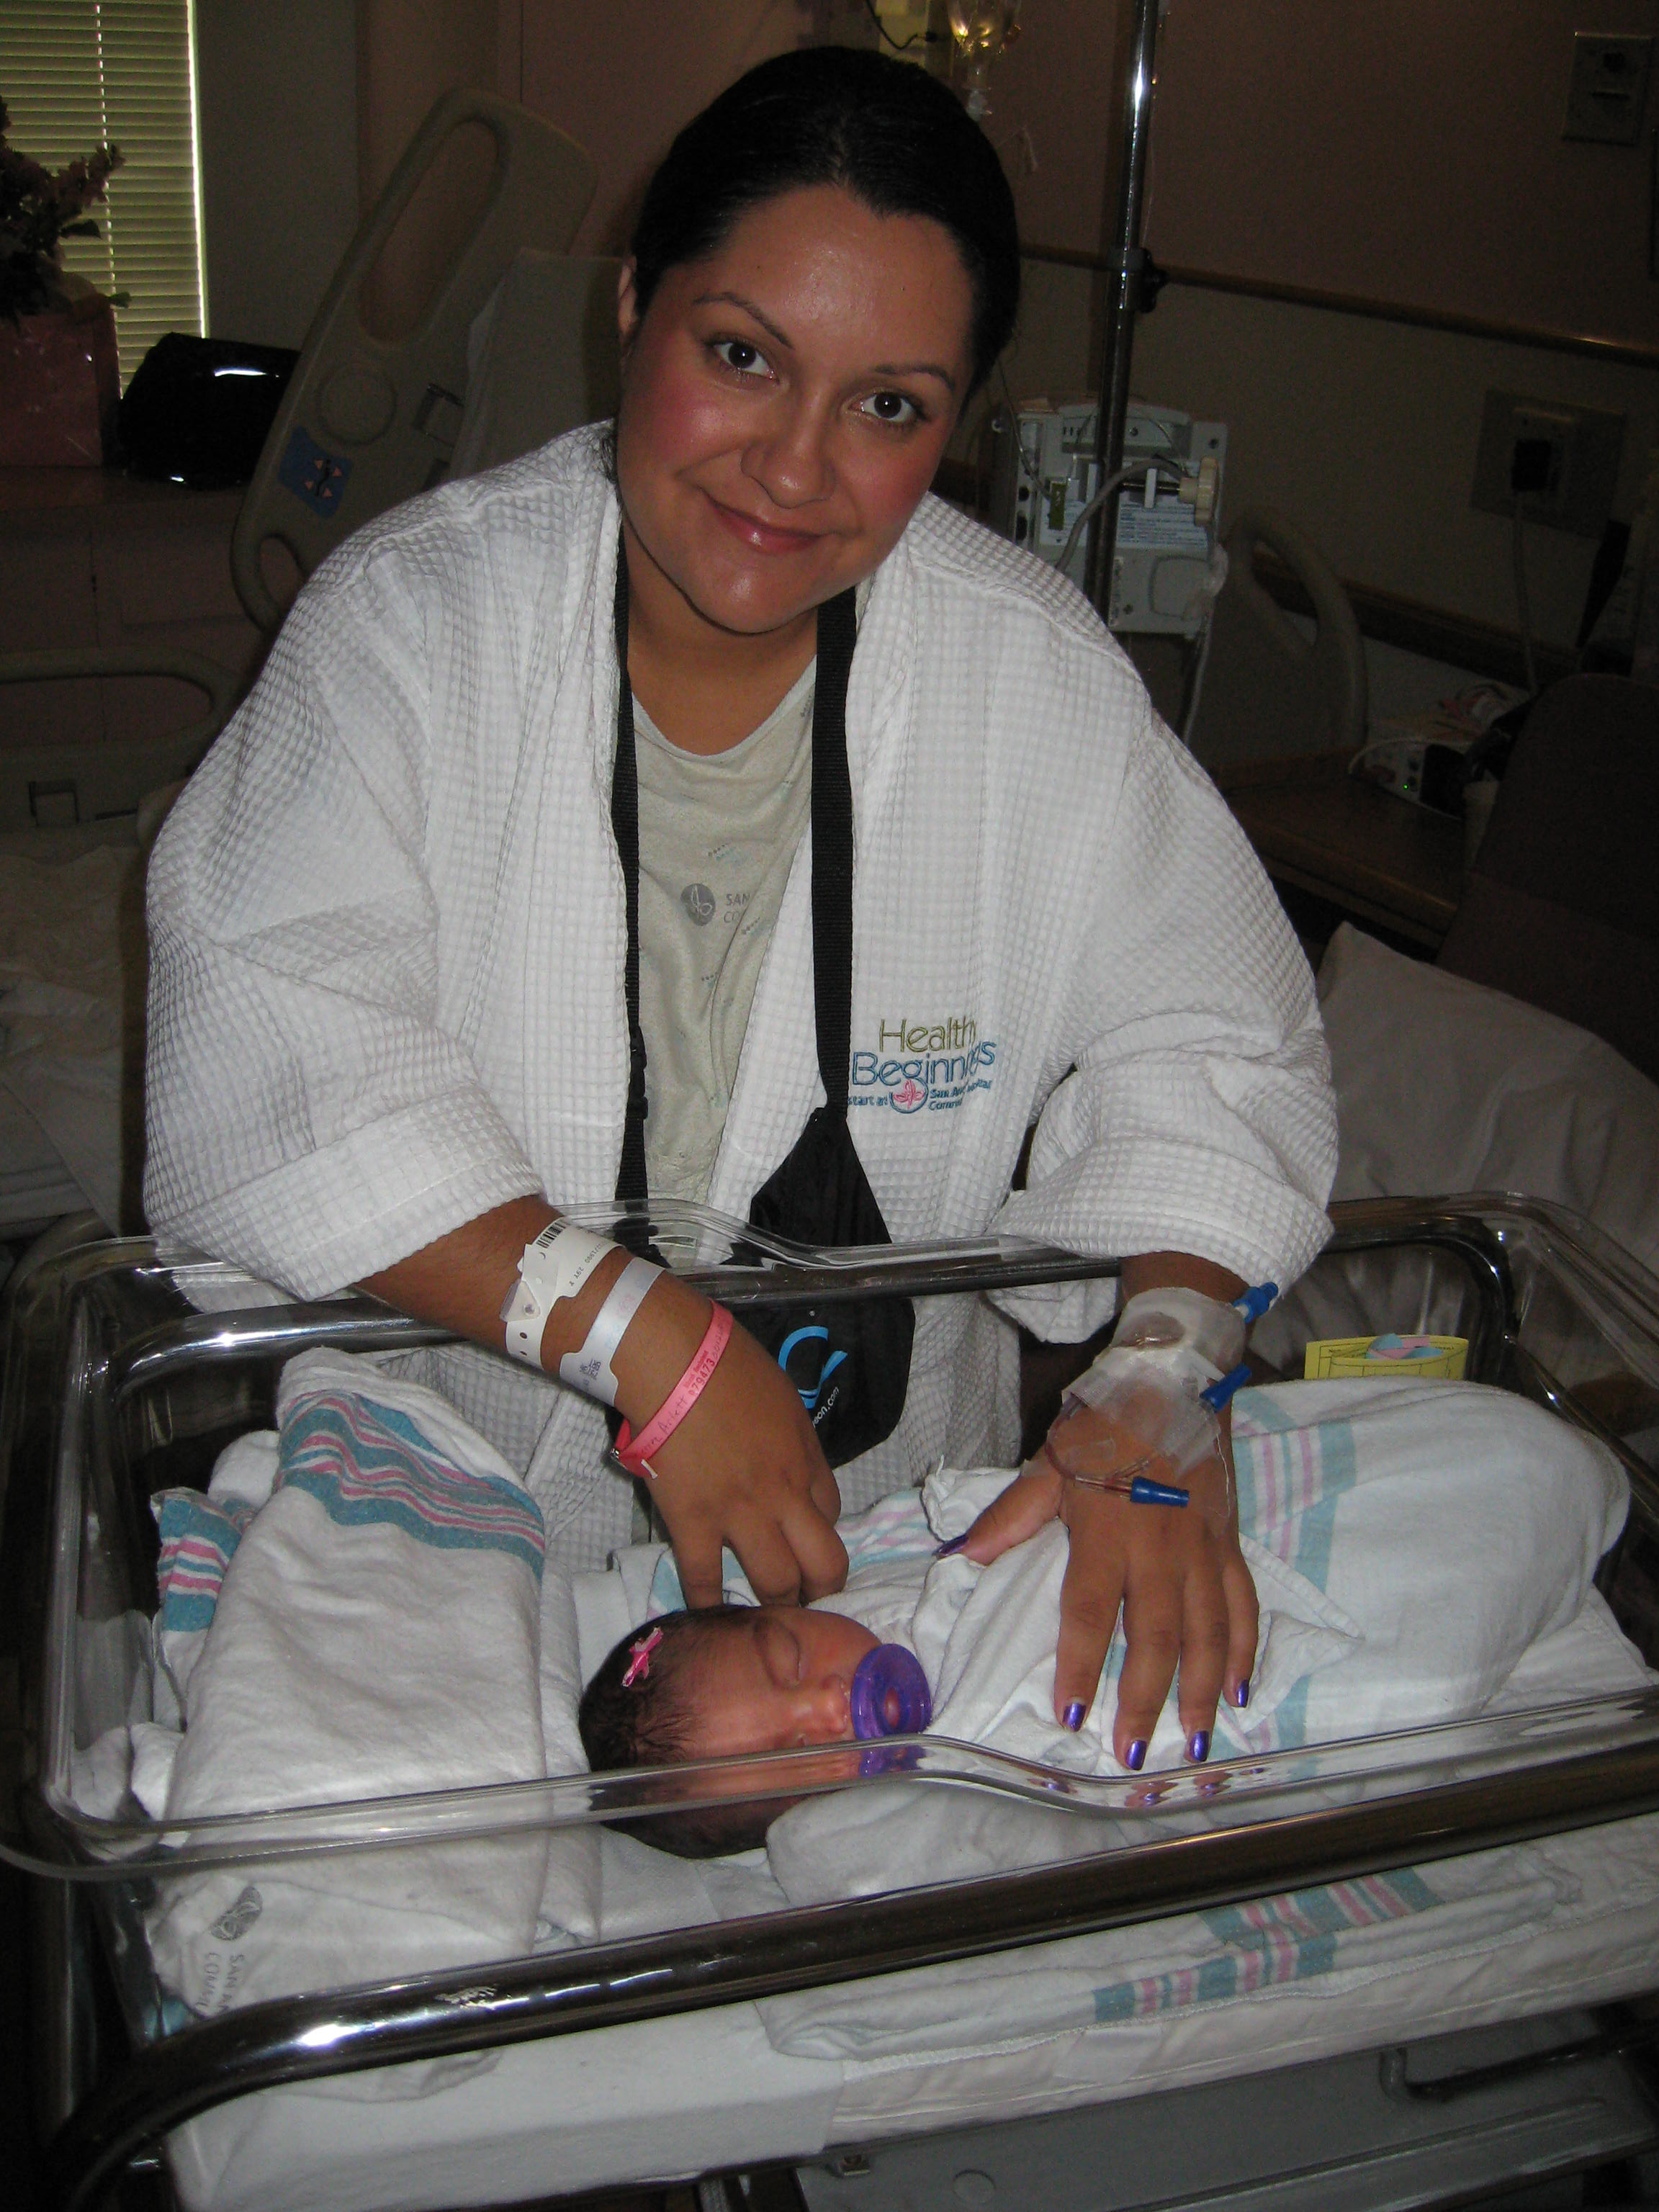
person, girl, father, baby, mom, dad, creativecommons, mother, newborn, hospital, beautiful, mixed, racial, bi